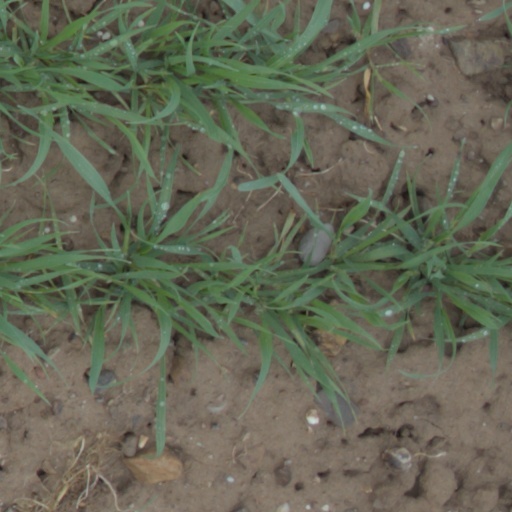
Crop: wheat